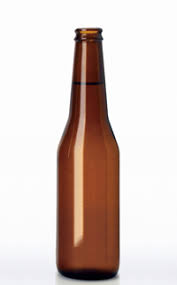
Waste category: glass